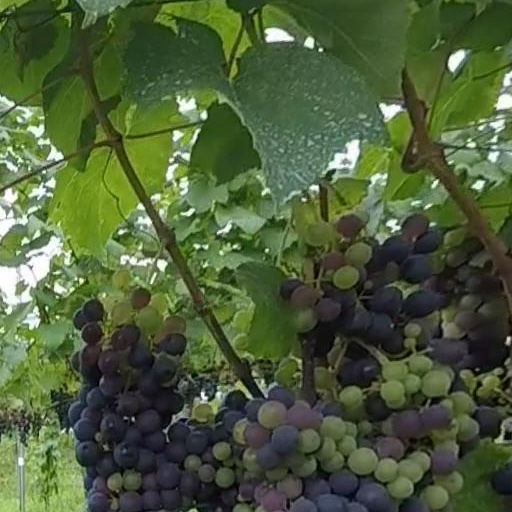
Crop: grape